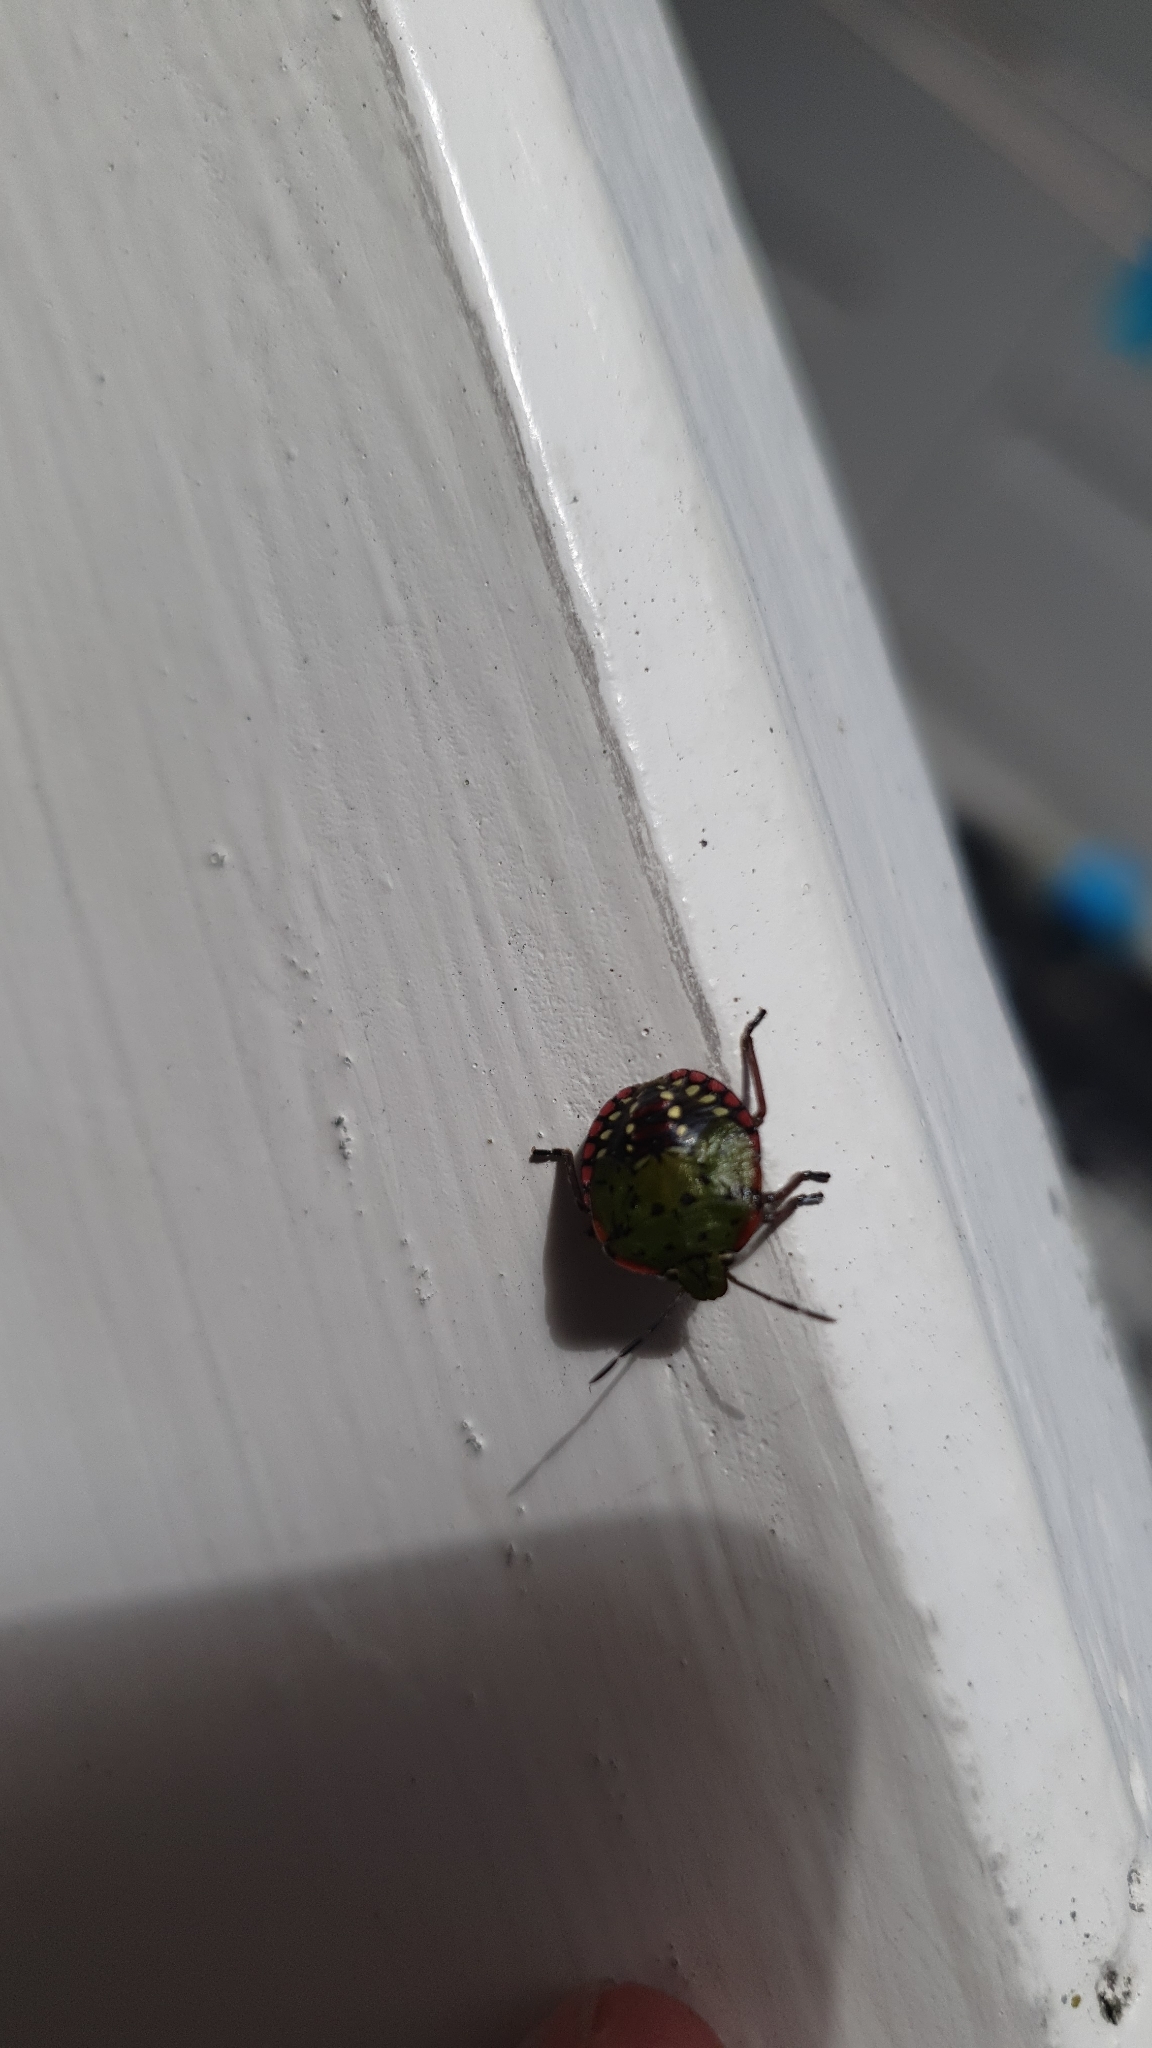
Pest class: stink_bug